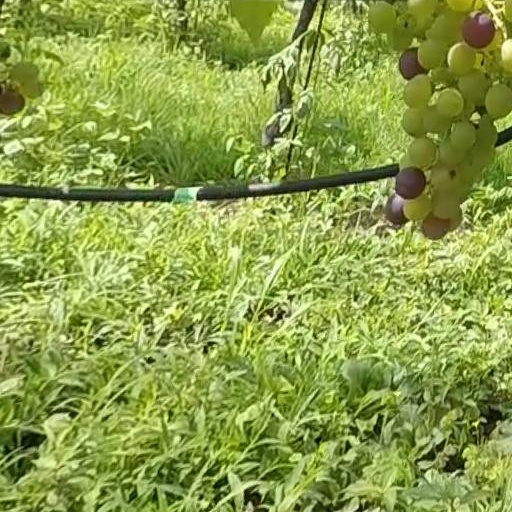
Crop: grape